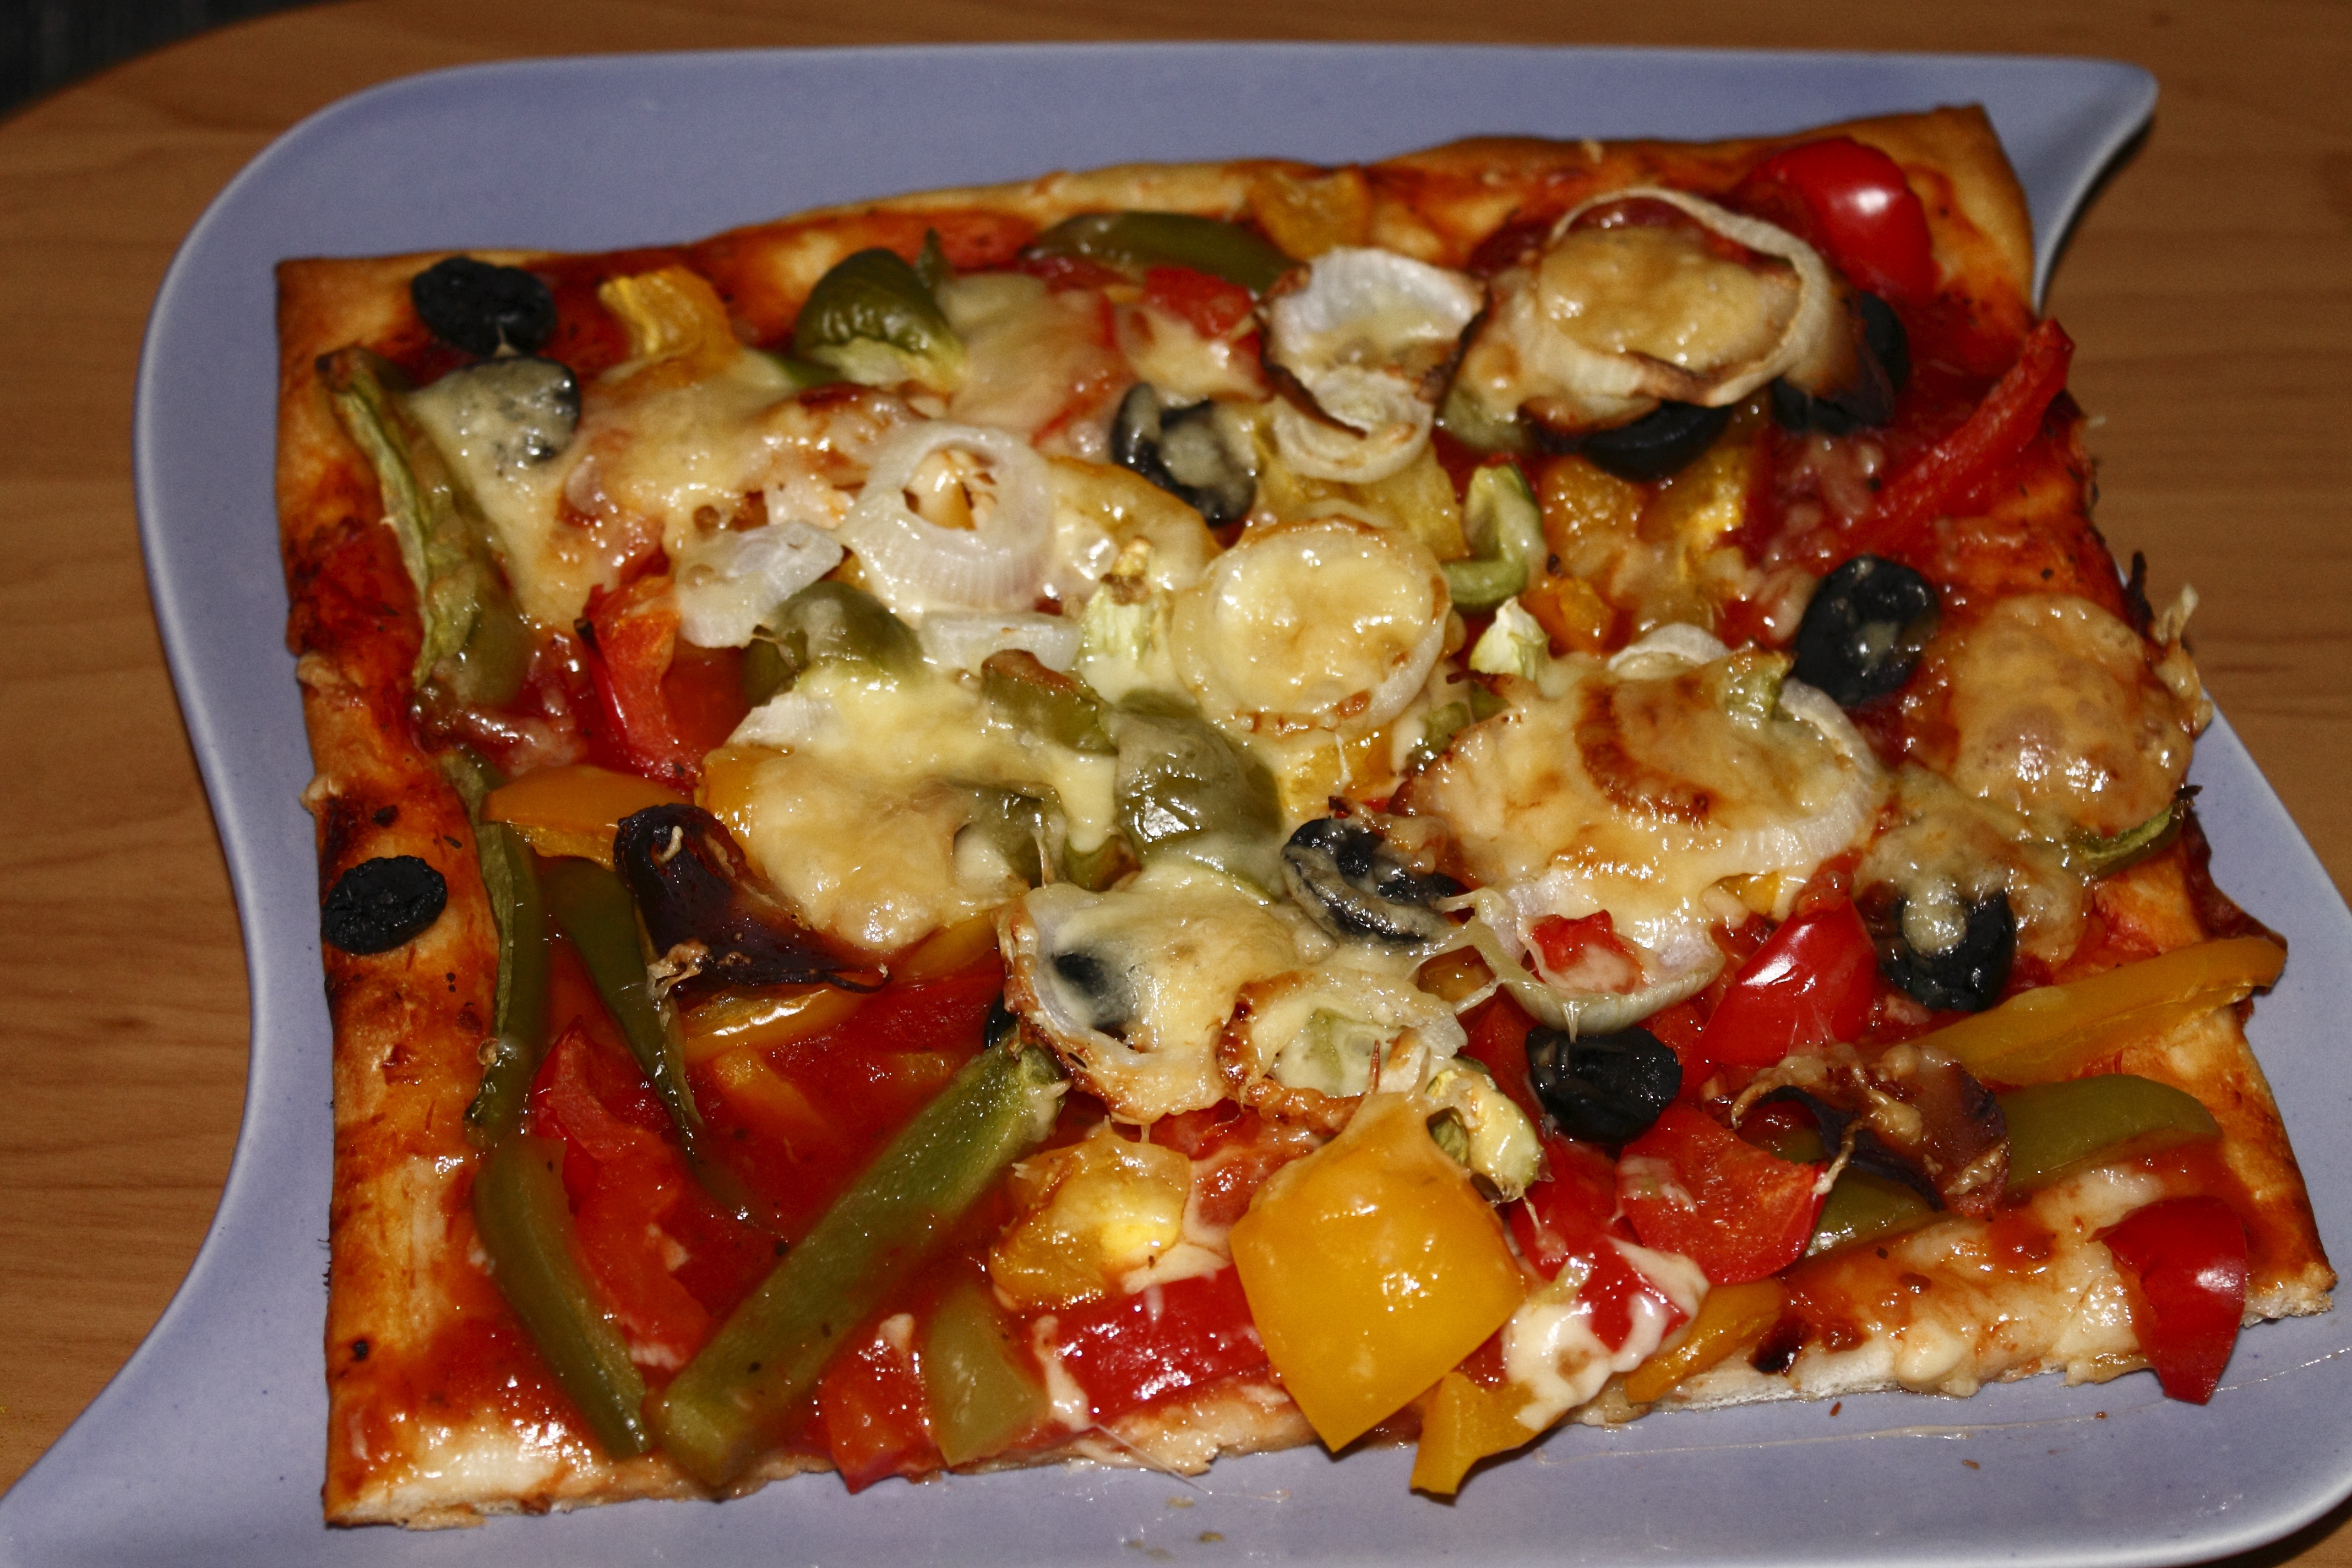
dish, meal, food, produce, vegetable, plate, eat, lunch, cuisine, delicious, onion, pizza, tomatoes, vegetarian, vegetarian food, italian, ham, olive, pizza topping, italian food, ratatouille, european food, vegetable pizza